Sky position (RA, Dec in degrees): 154.096, 4.303
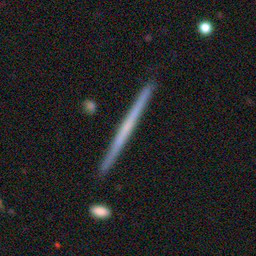
Galaxy morphology: Edge-on Galaxies without Bulge